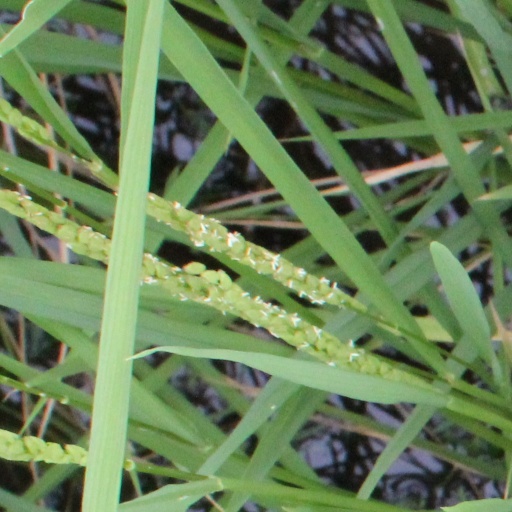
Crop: rice